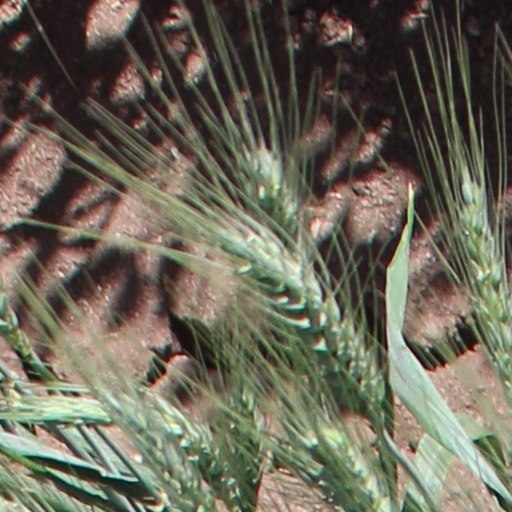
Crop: wheat